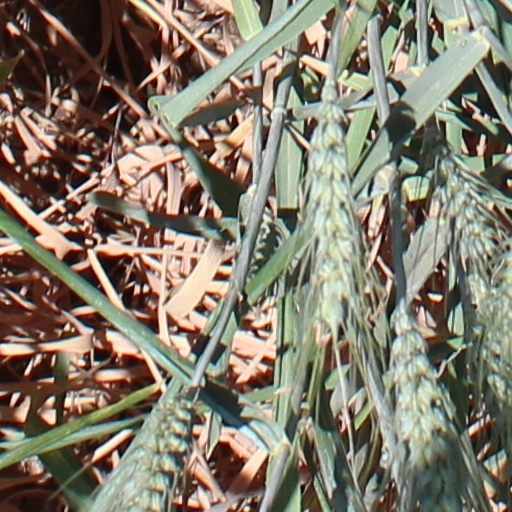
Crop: wheat